Certosa di Pavia

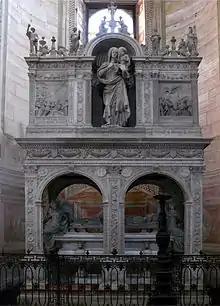
Giovanni Cristoforo Romano, Benedetto Briosco, tomb of Gian Galeazzo Visconti.

The church, the last edifice of the complex to be built, was to be the family mausoleum of the Visconti. It was designed as a grand structure with a nave and two aisles, a type unusual for the Carthusian Order. The nave, in the Gothic style, was completed in 1465.